1994 British Army Lynx shootdown

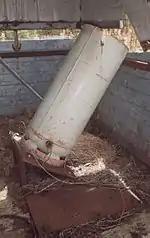
IRA barrack buster mortar showing base plate and detonator wires

On the evening of 19 March 1994, a Lynx helicopter, serial number ZD275, was in the process of landing at the large British Army base in Crossmaglen. Meanwhile, an IRA unit had mounted a Mark 15 mortar on a tractor, concealed behind bales of hay. The tractor was parked from the intended target, on waste ground. At 20:27, there was a sudden blackout across Crossmaglen's square and at the same time, a single mortar shell was lobbed into the barracks. The IRA had used the mains for the collapsing circuit of the firing pack, turning off the street's power supply and allowing the mortar's own battery to trigger the launcher. When the Lynx was hovering over the helipad, the mortar round hit the aircraft on the tail's boom, which was severed from the fuselage. The machine spun out of control, but the pilot was able to crash-land the Lynx inside the base. A Grenadier Guards' patrol spotted the resulting huge orange fireball from a mile away. Three members of the crew managed to get out with minor injuries, but a member of the Royal Ulster Constabulary was trapped inside the blazing wreckage. The constable was rescued just before the fuel tanks and the ammunition started to explode.